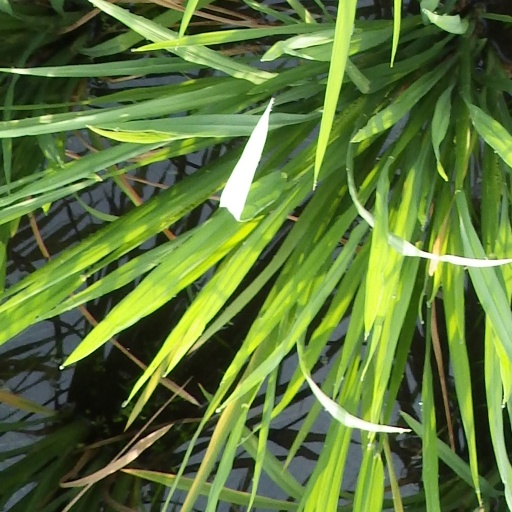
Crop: rice